Question: What color is the cake?
Tambaya: Mene launin kek din?
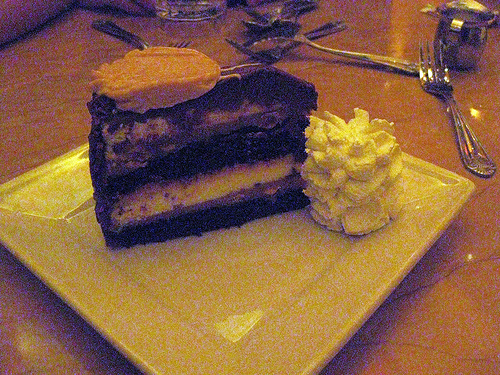
Answer: Black.
Amsa: Baƙi.